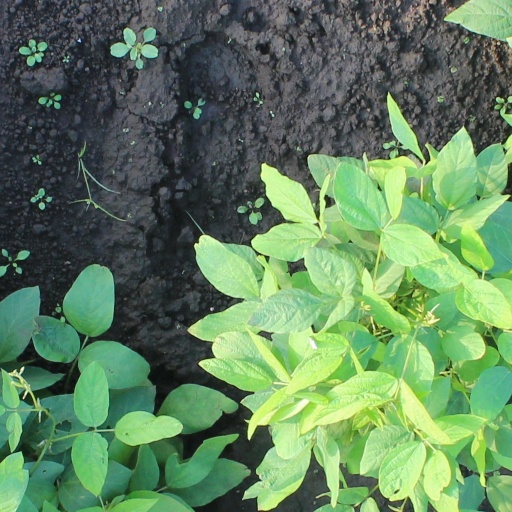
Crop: soybean